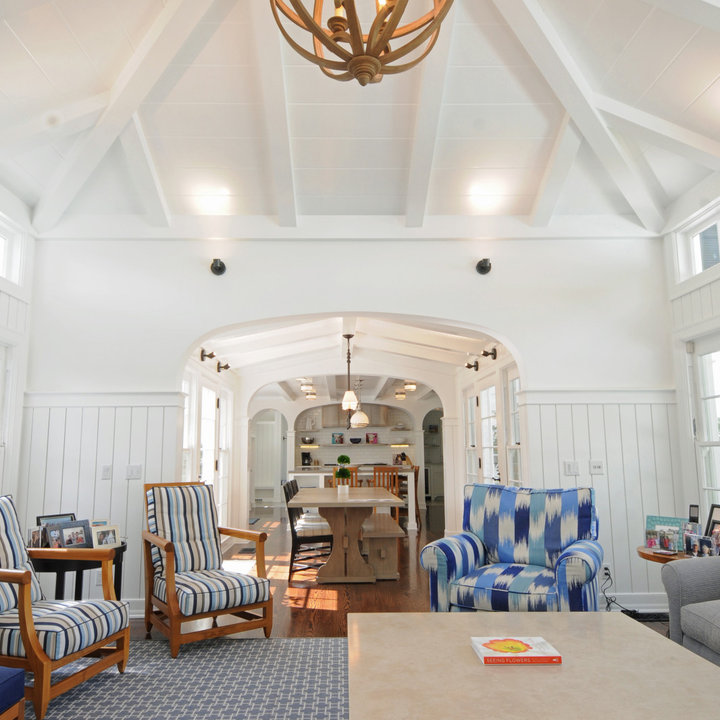
Style: Classic